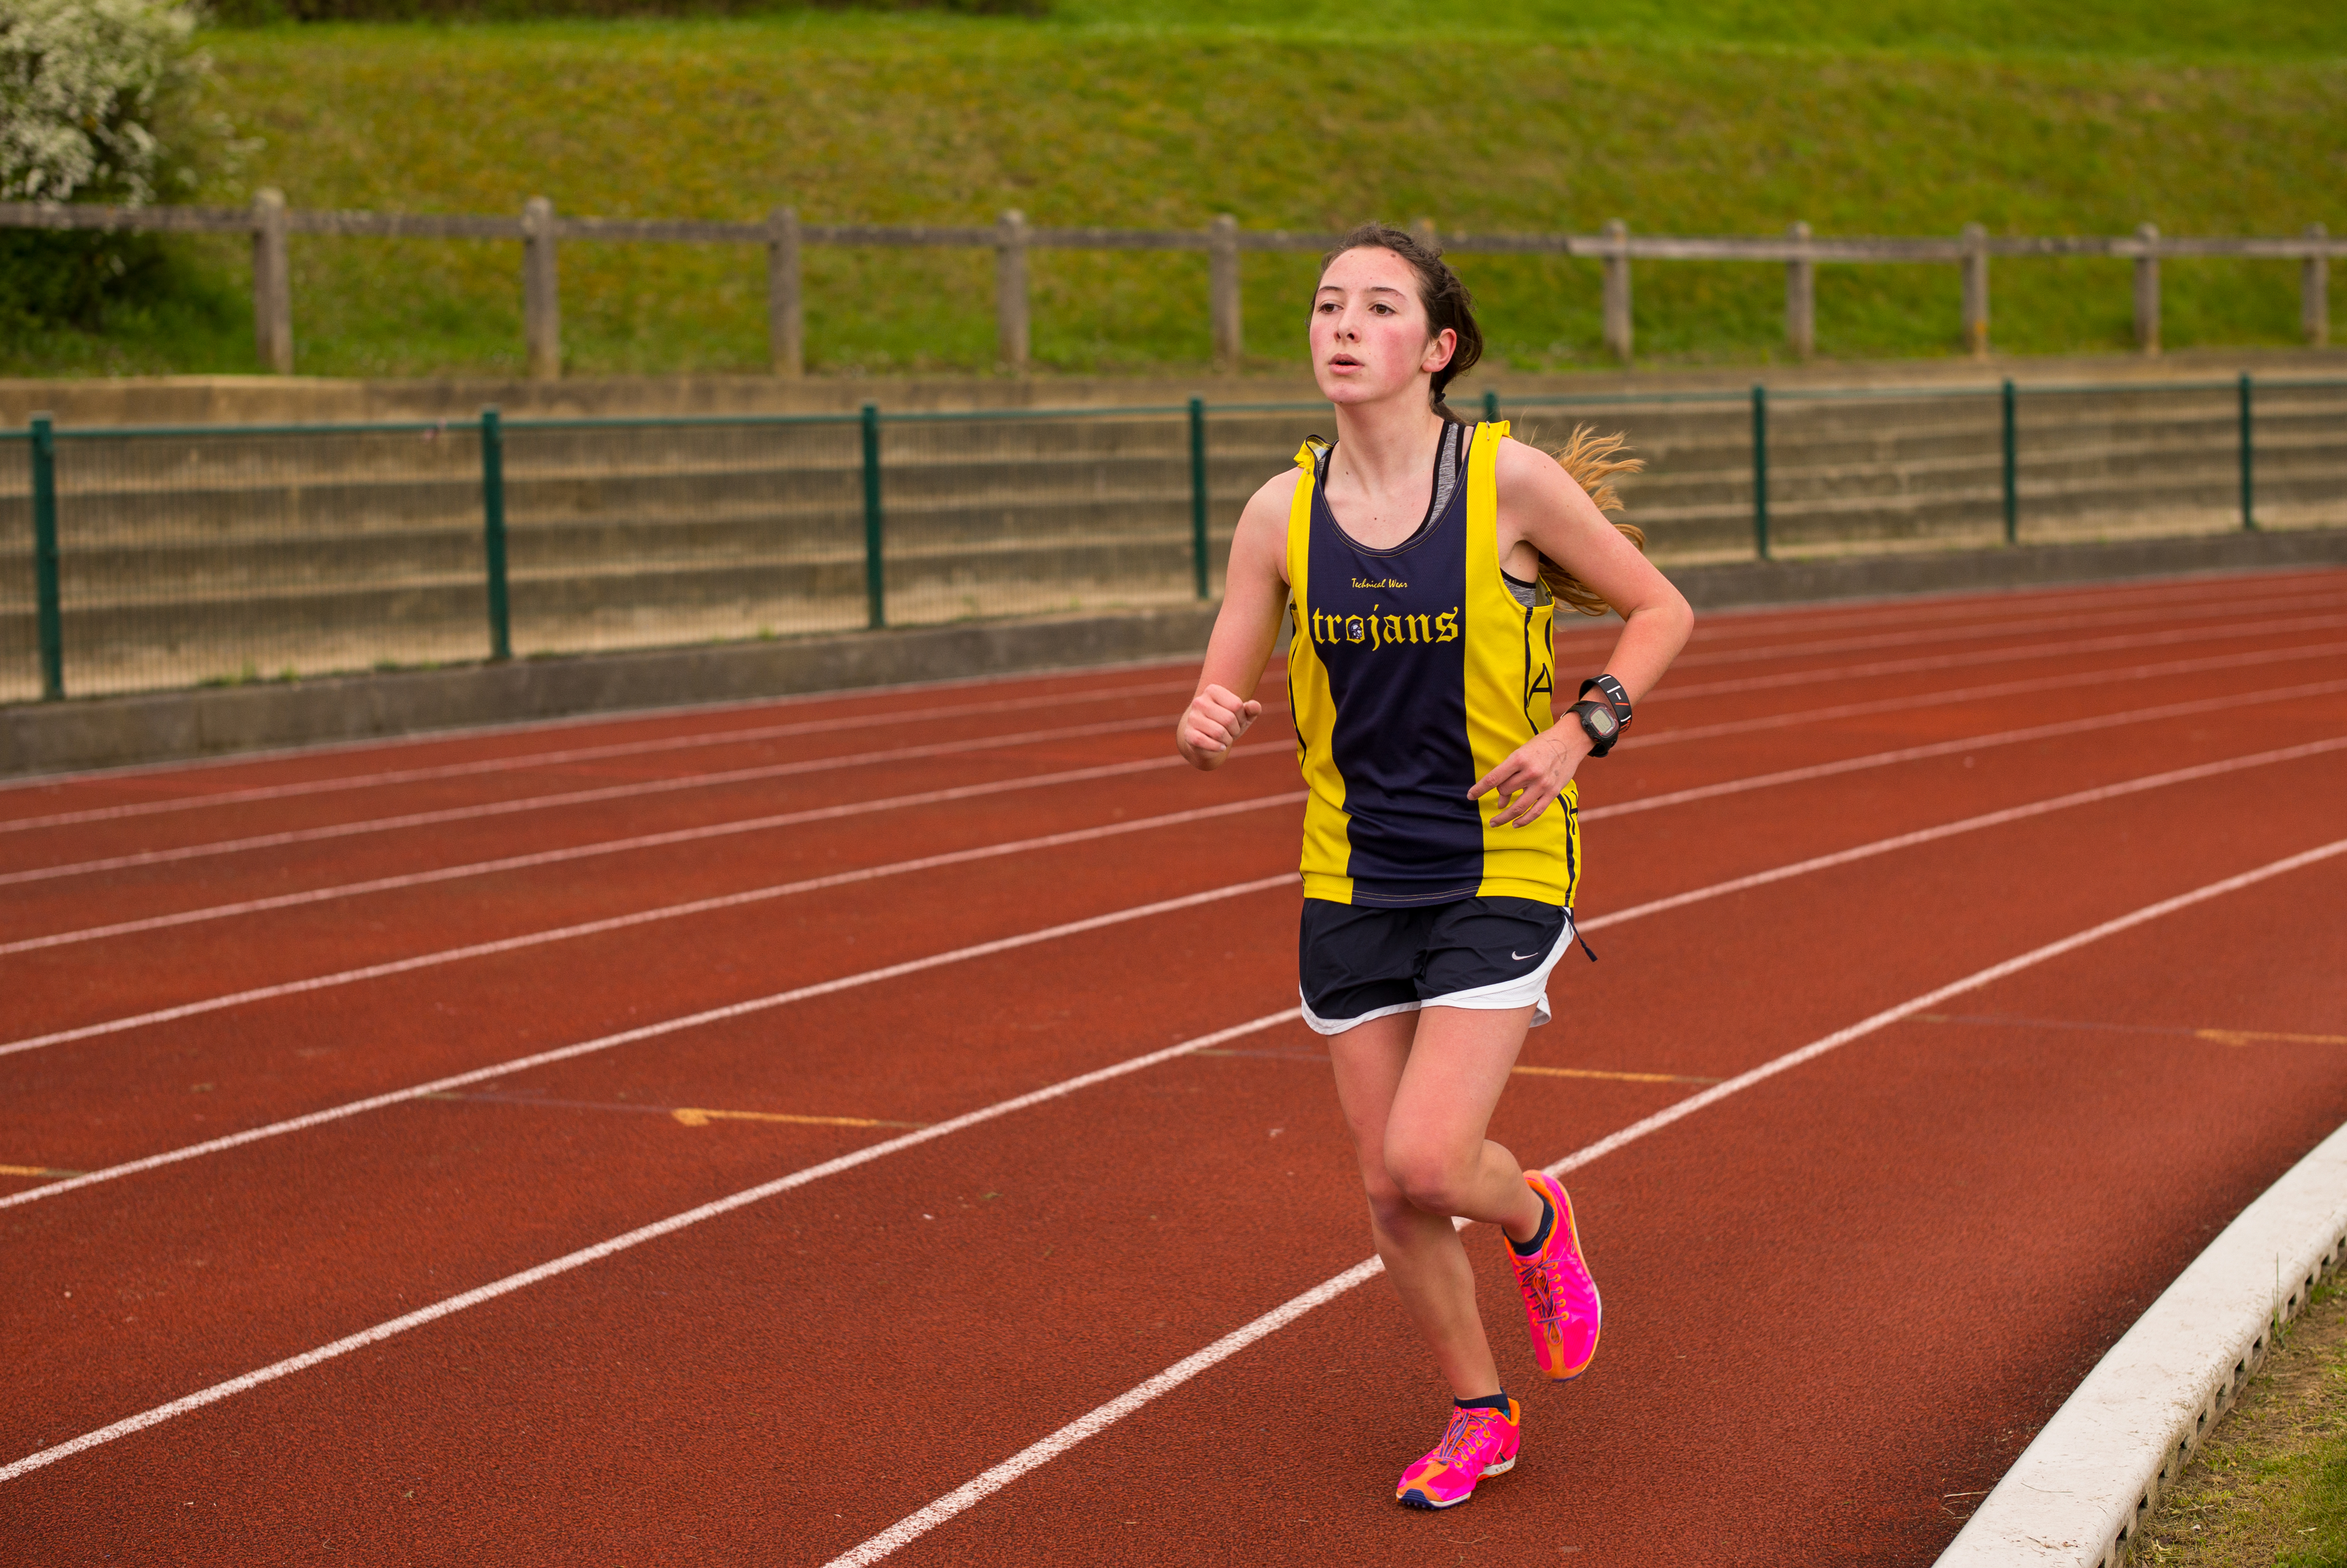
track, sport, field, running, run, spring, high, runner, ash, belgium, 2016, race, competition, hague, international, girls, brussels, m, american, team, sports, boys, 50, school, st, runners, johns, leica, 240, summilux, athlete, athletics, athletes, meet, waterloo, sprint, physical exercise, human action, track and field athletics, heptathlon, middle distance running, 800 metres, 4 100 metres relay, racewalking